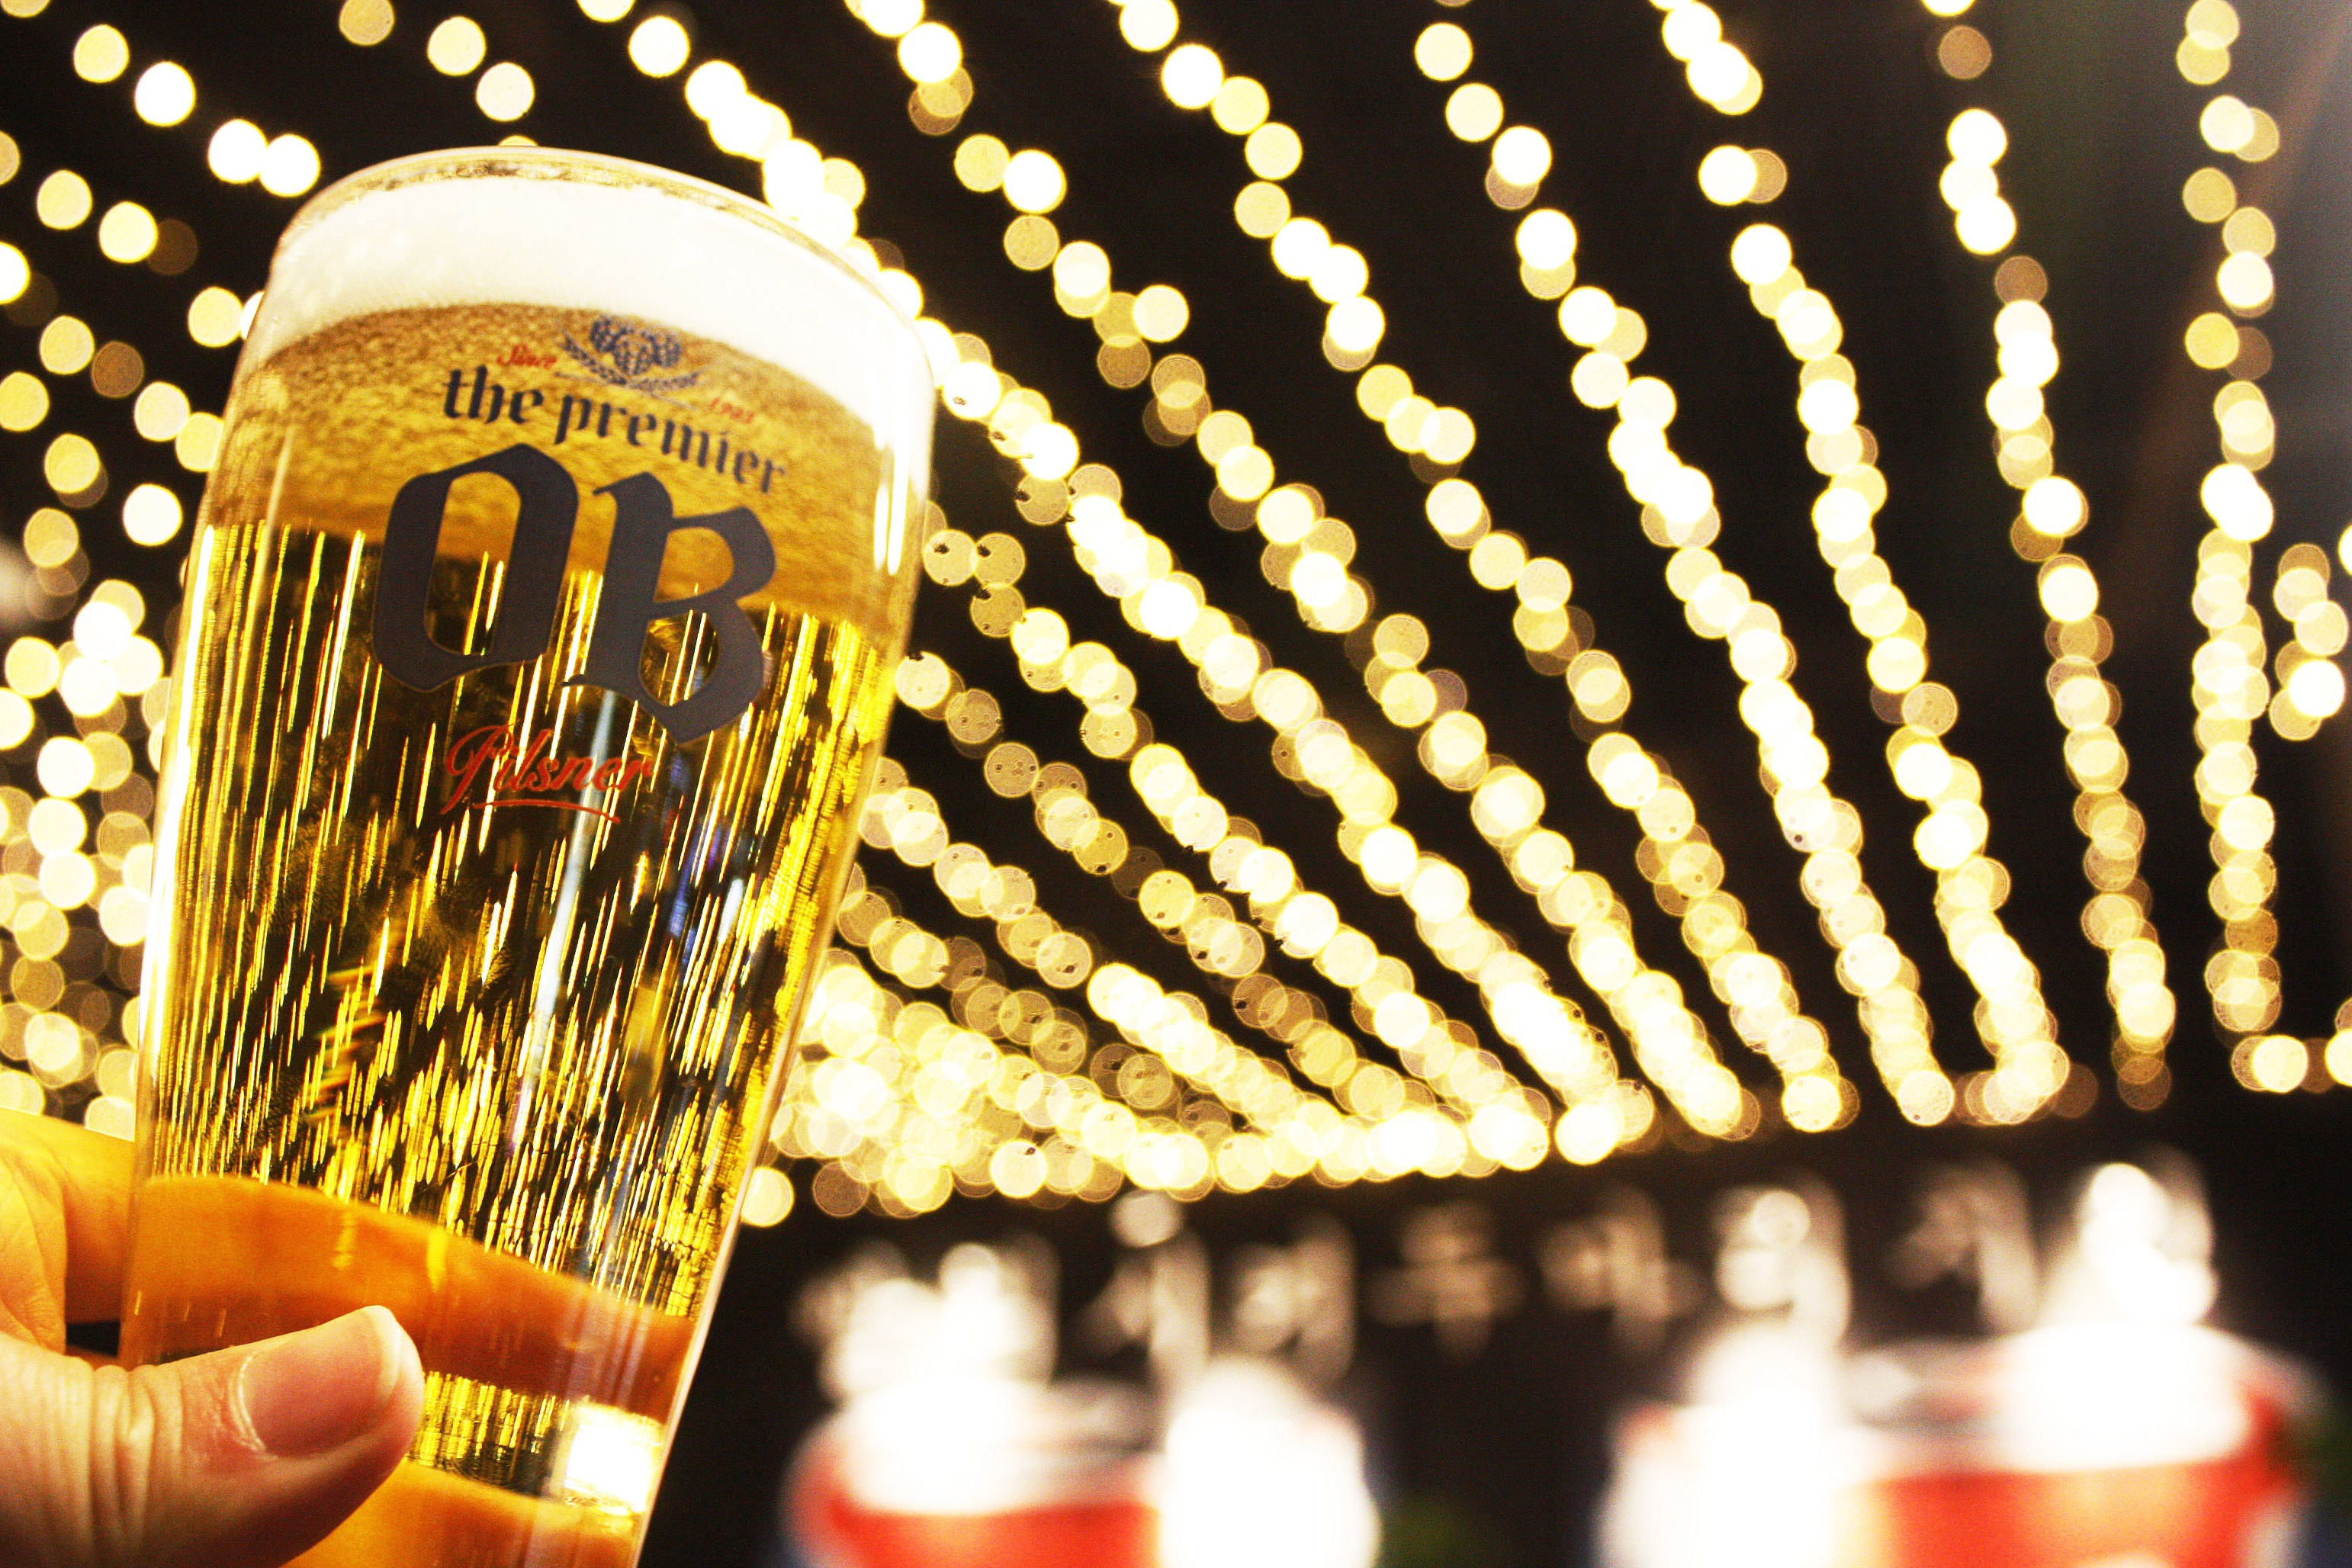
beer, beer glass, drink, wheat beer, alcohol, pint glass, drinkware